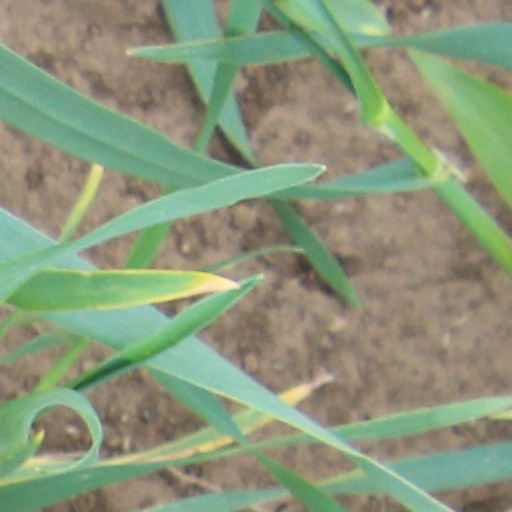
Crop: wheat